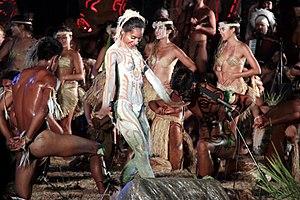
festival tapati sur l'ile de paques